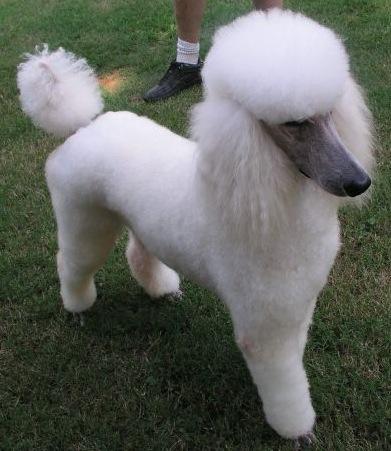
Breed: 316-n000118-standard_poodle